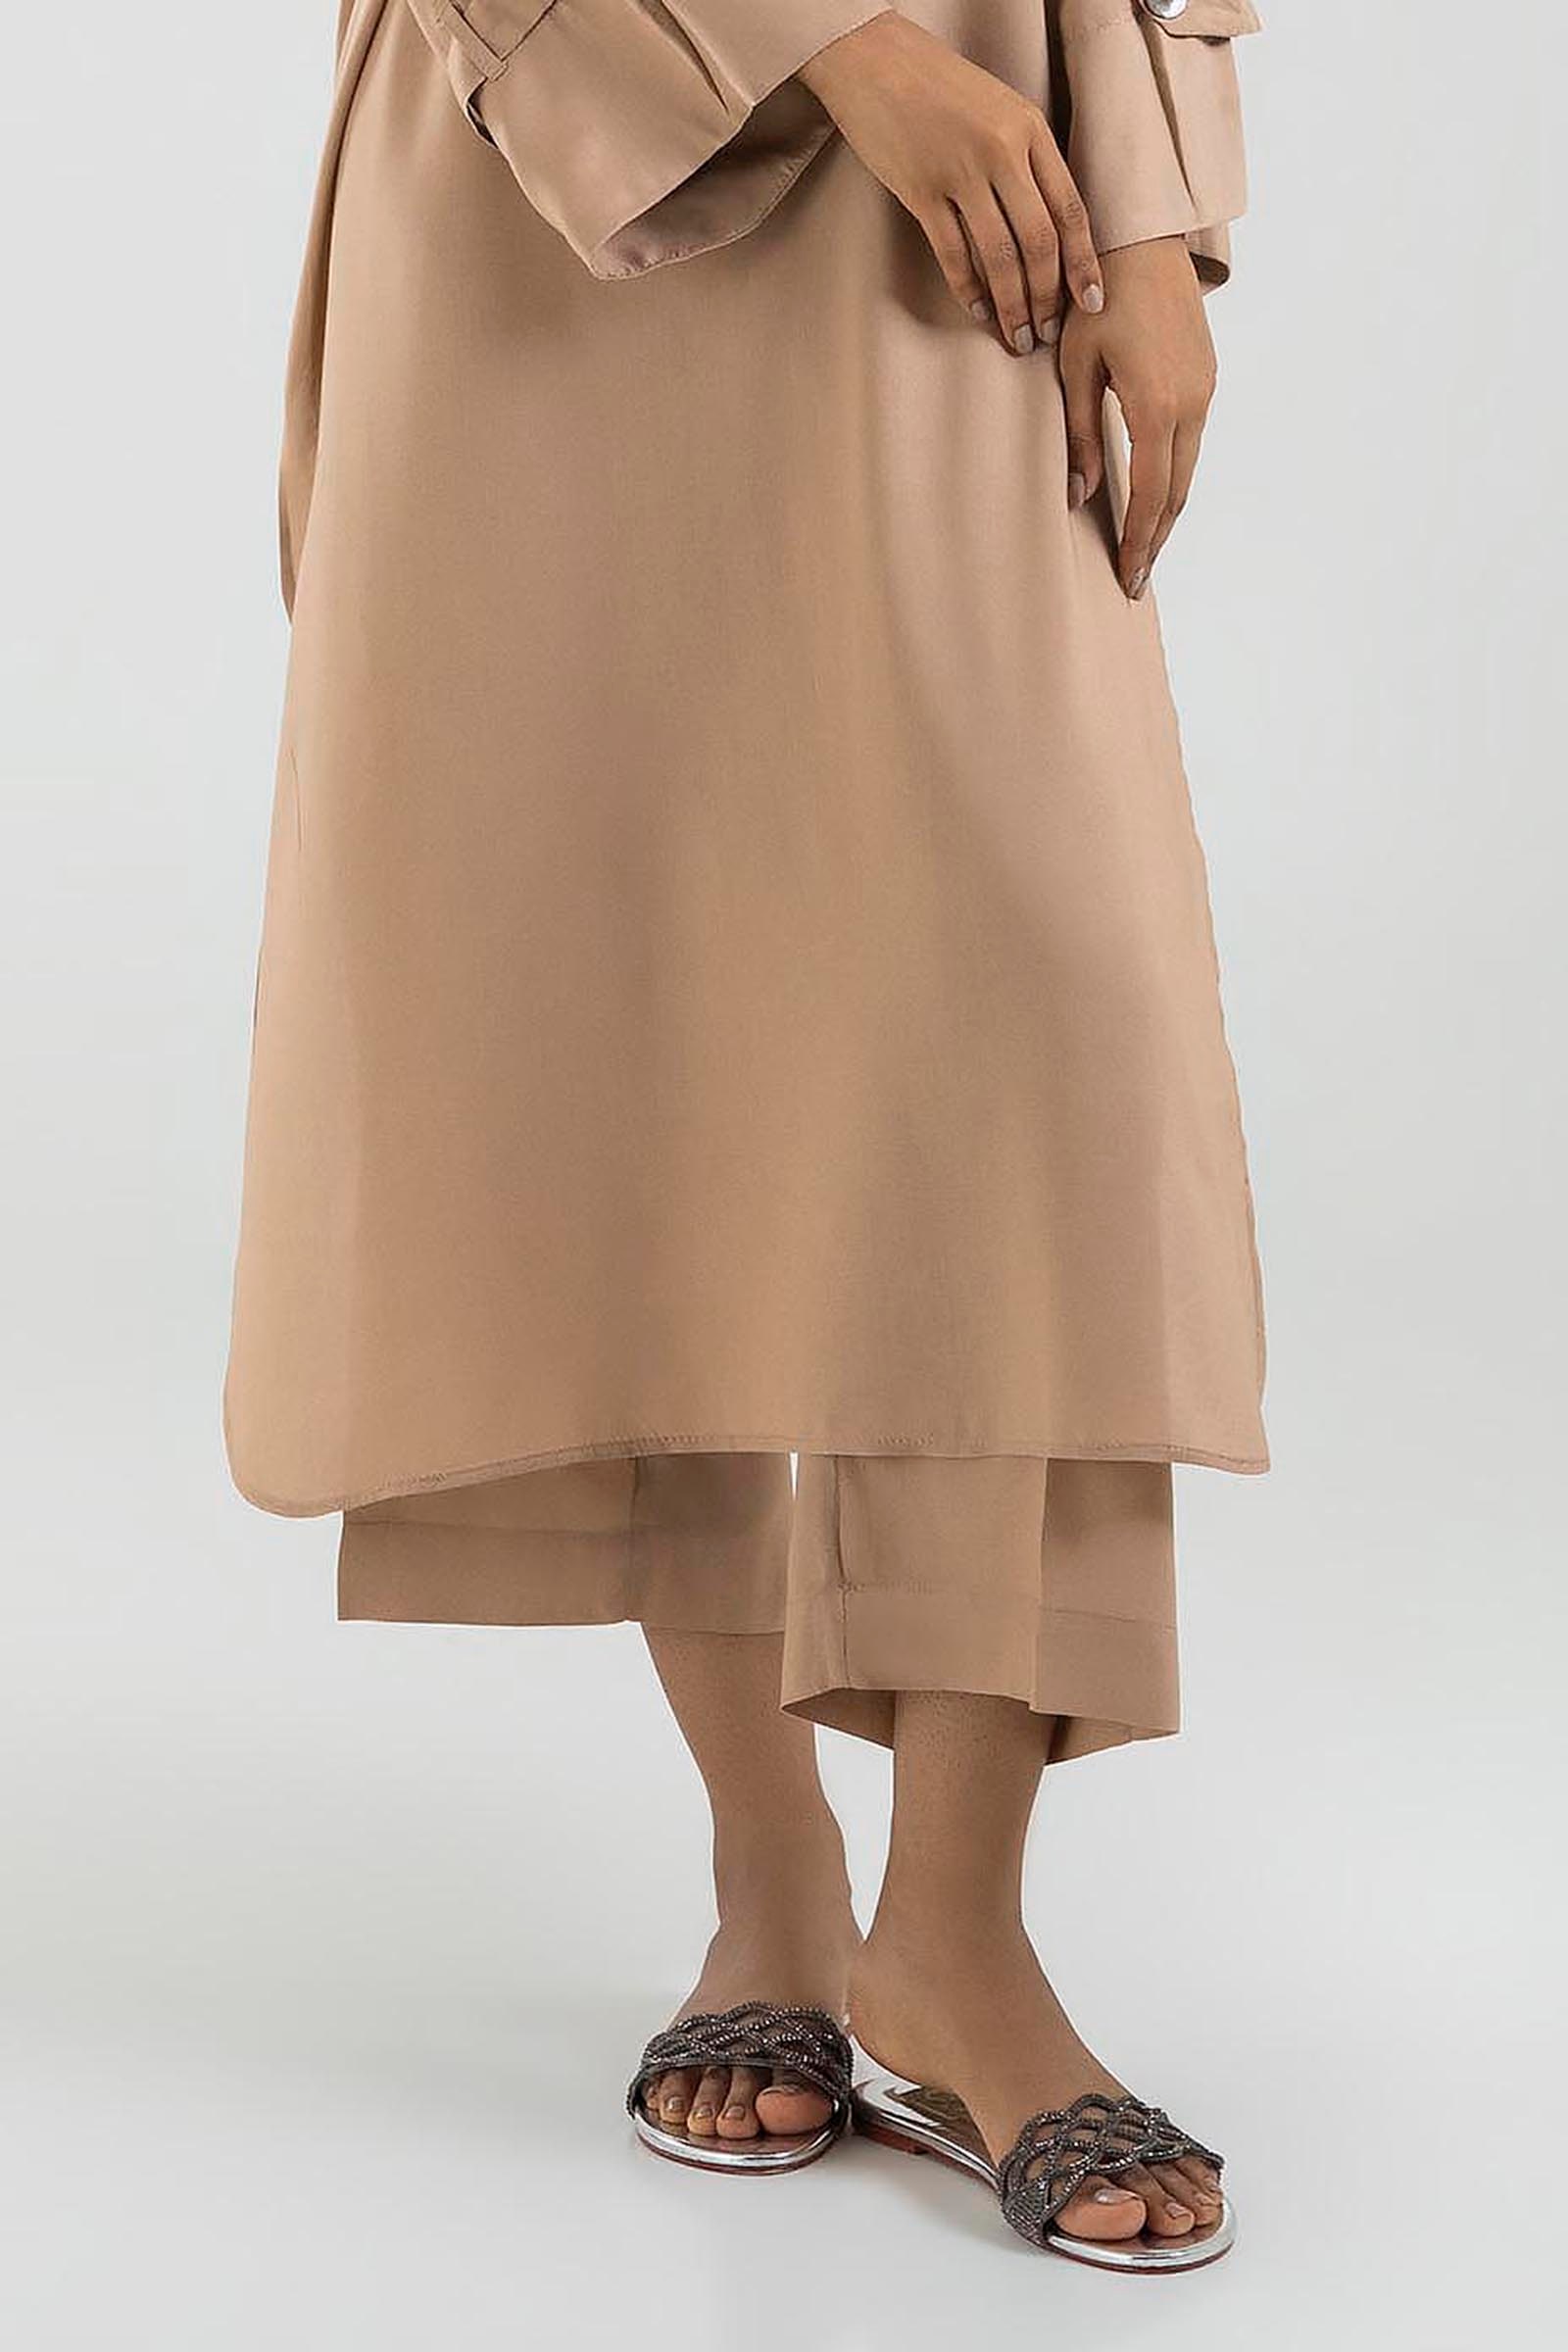
tan kamila crop pants